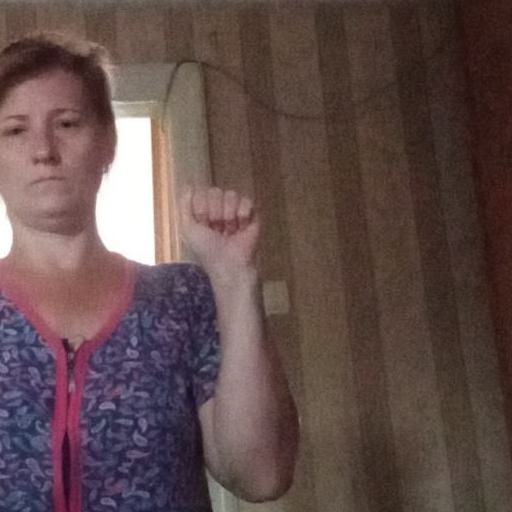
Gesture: fist